History of WWE SmackDown

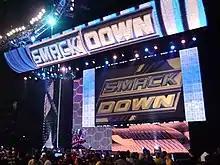
"SmackDown"'s first version of the universal WWE HD set used from January 25, 2008, until July 20, 2012

"SmackDown" debuted on MyNetworkTV in the United States on October 3, 2008, featuring performers from the "Raw", "SmackDown" and "ECW" brands. "SmackDown" also debuted with a new theme-song. The premiere episode on MyNetworkTV attracted 3.2 million viewers. While the viewership dropped, "SmackDown" pulled the highest ratings to date for MyNetworkTV and pushed the network to fifth place, ahead of its former network The CW. The premiere was also first place in male 18-49 demographics.